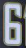
Number: 6